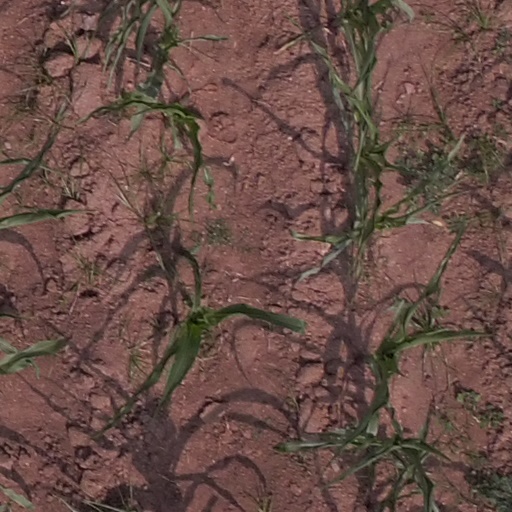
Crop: maize; corn